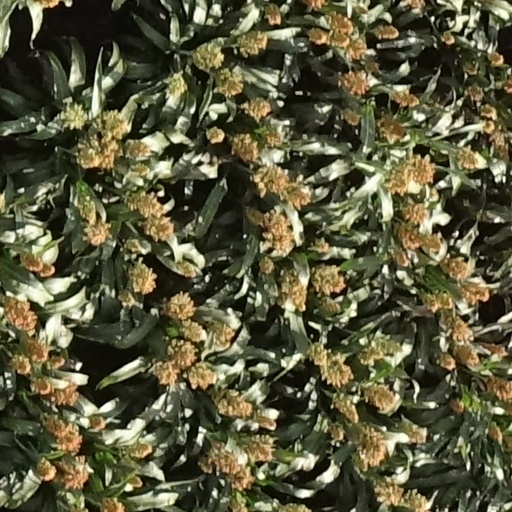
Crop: sorghum